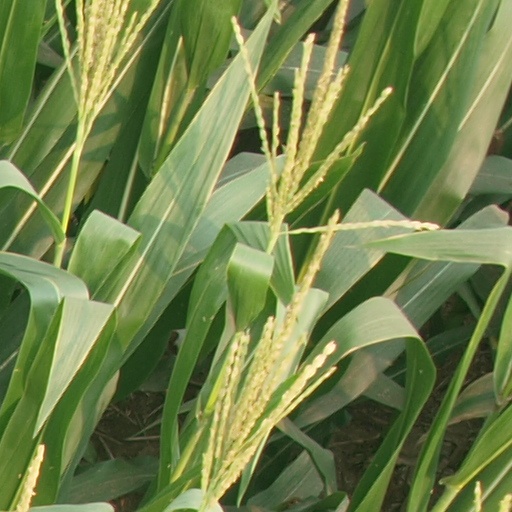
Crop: maize; corn